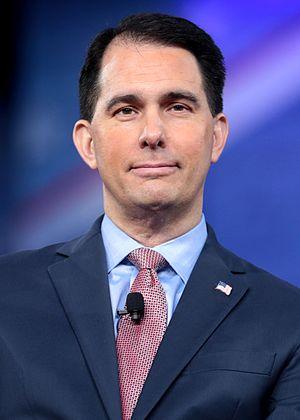
Les élections des gouverneurs ont lieu le 6 novembre 2018 dans 36 États et trois territoires. Les dernières élections ont eu lieu en 2014 pour tous les États sauf trois.
Scott Kevin Walker, né le 2 novembre 1967 à Colorado Springs, est un homme politique américain, membre du Parti républicain et gouverneur du Wisconsin de 2011 à 2019.